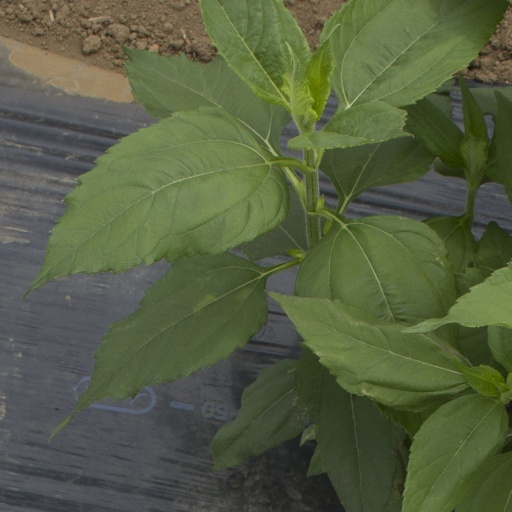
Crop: Jerusalem artichoke